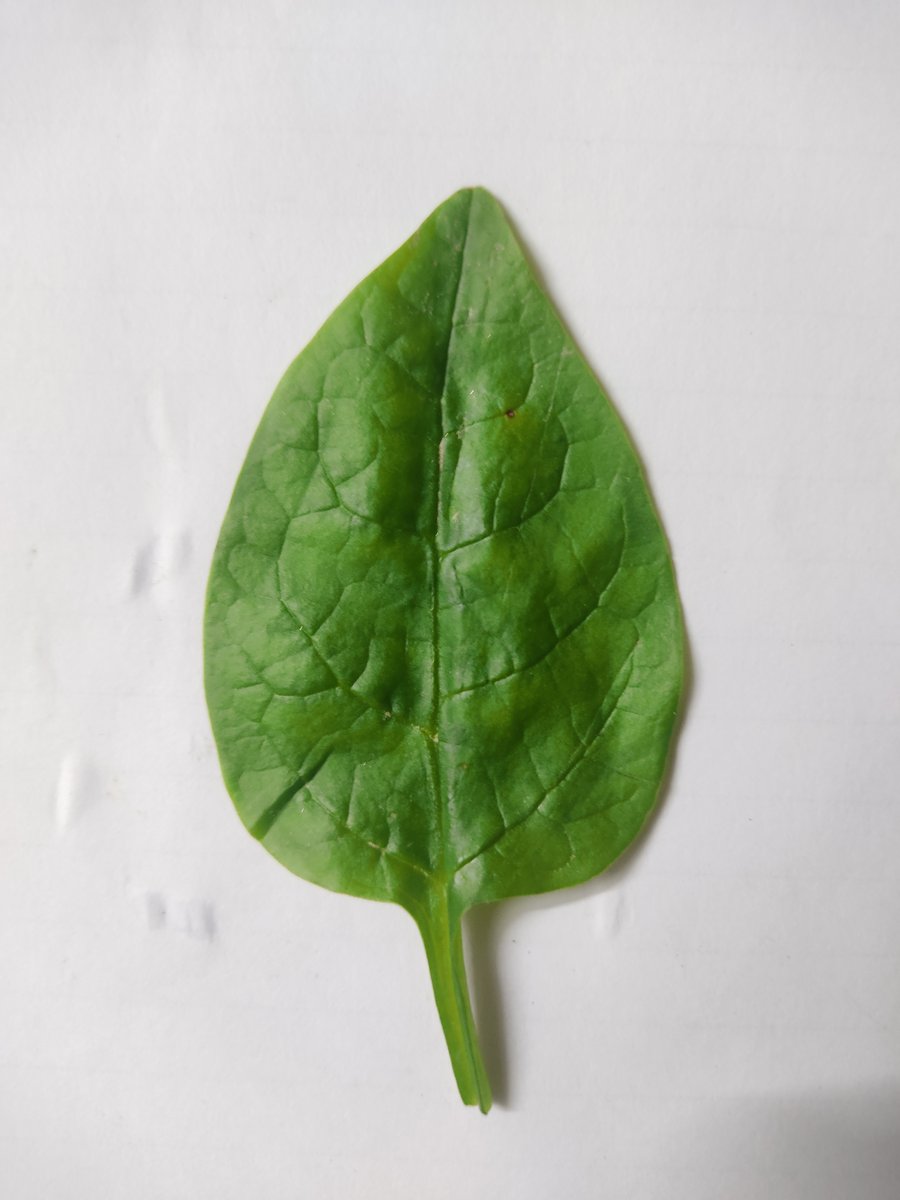
Label: Healthy-Leaf